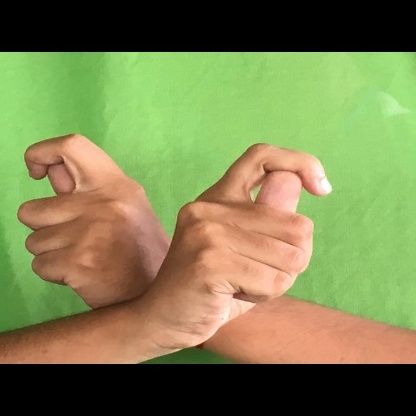
Mudra: Berunda